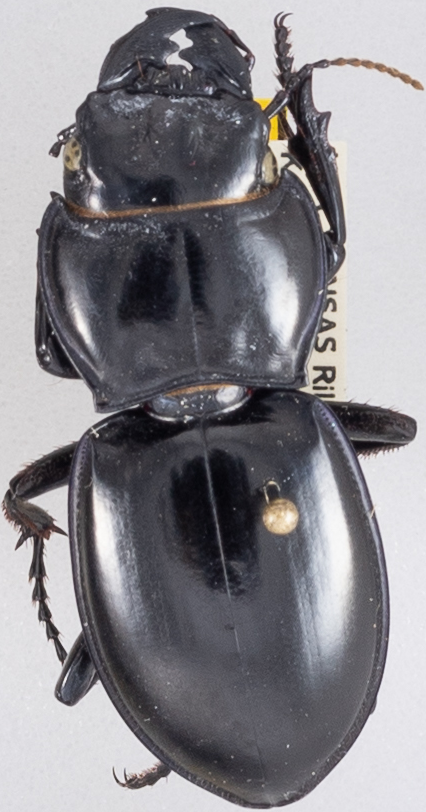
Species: Pasimachus californicus
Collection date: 2020-08-10
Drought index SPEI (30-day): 0.992
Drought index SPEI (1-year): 0.746
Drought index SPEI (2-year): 2.09